Coalition Forces Land Component Command

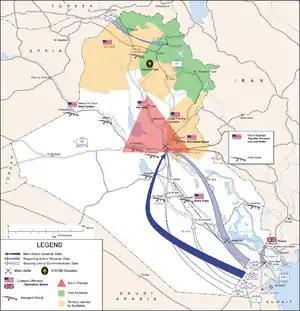
Invasion routes and major battles fought by the coalition and afterwards

A Coalition Forces Land Component Command was established under Commander U.S. Army Forces Central Command, Lieutenant General David McKiernan, to direct the two corps-sized formations involved in the initial invasion of Iraq in March 2003, I Marine Expeditionary Force and U.S. V Corps.